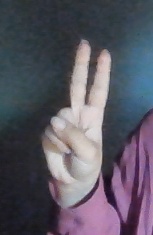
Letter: taa